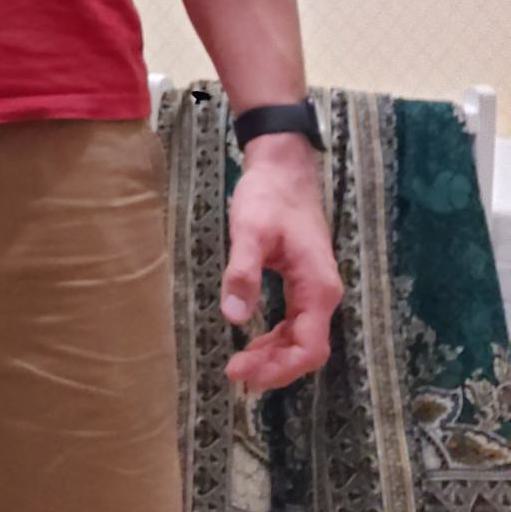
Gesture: no_gesture